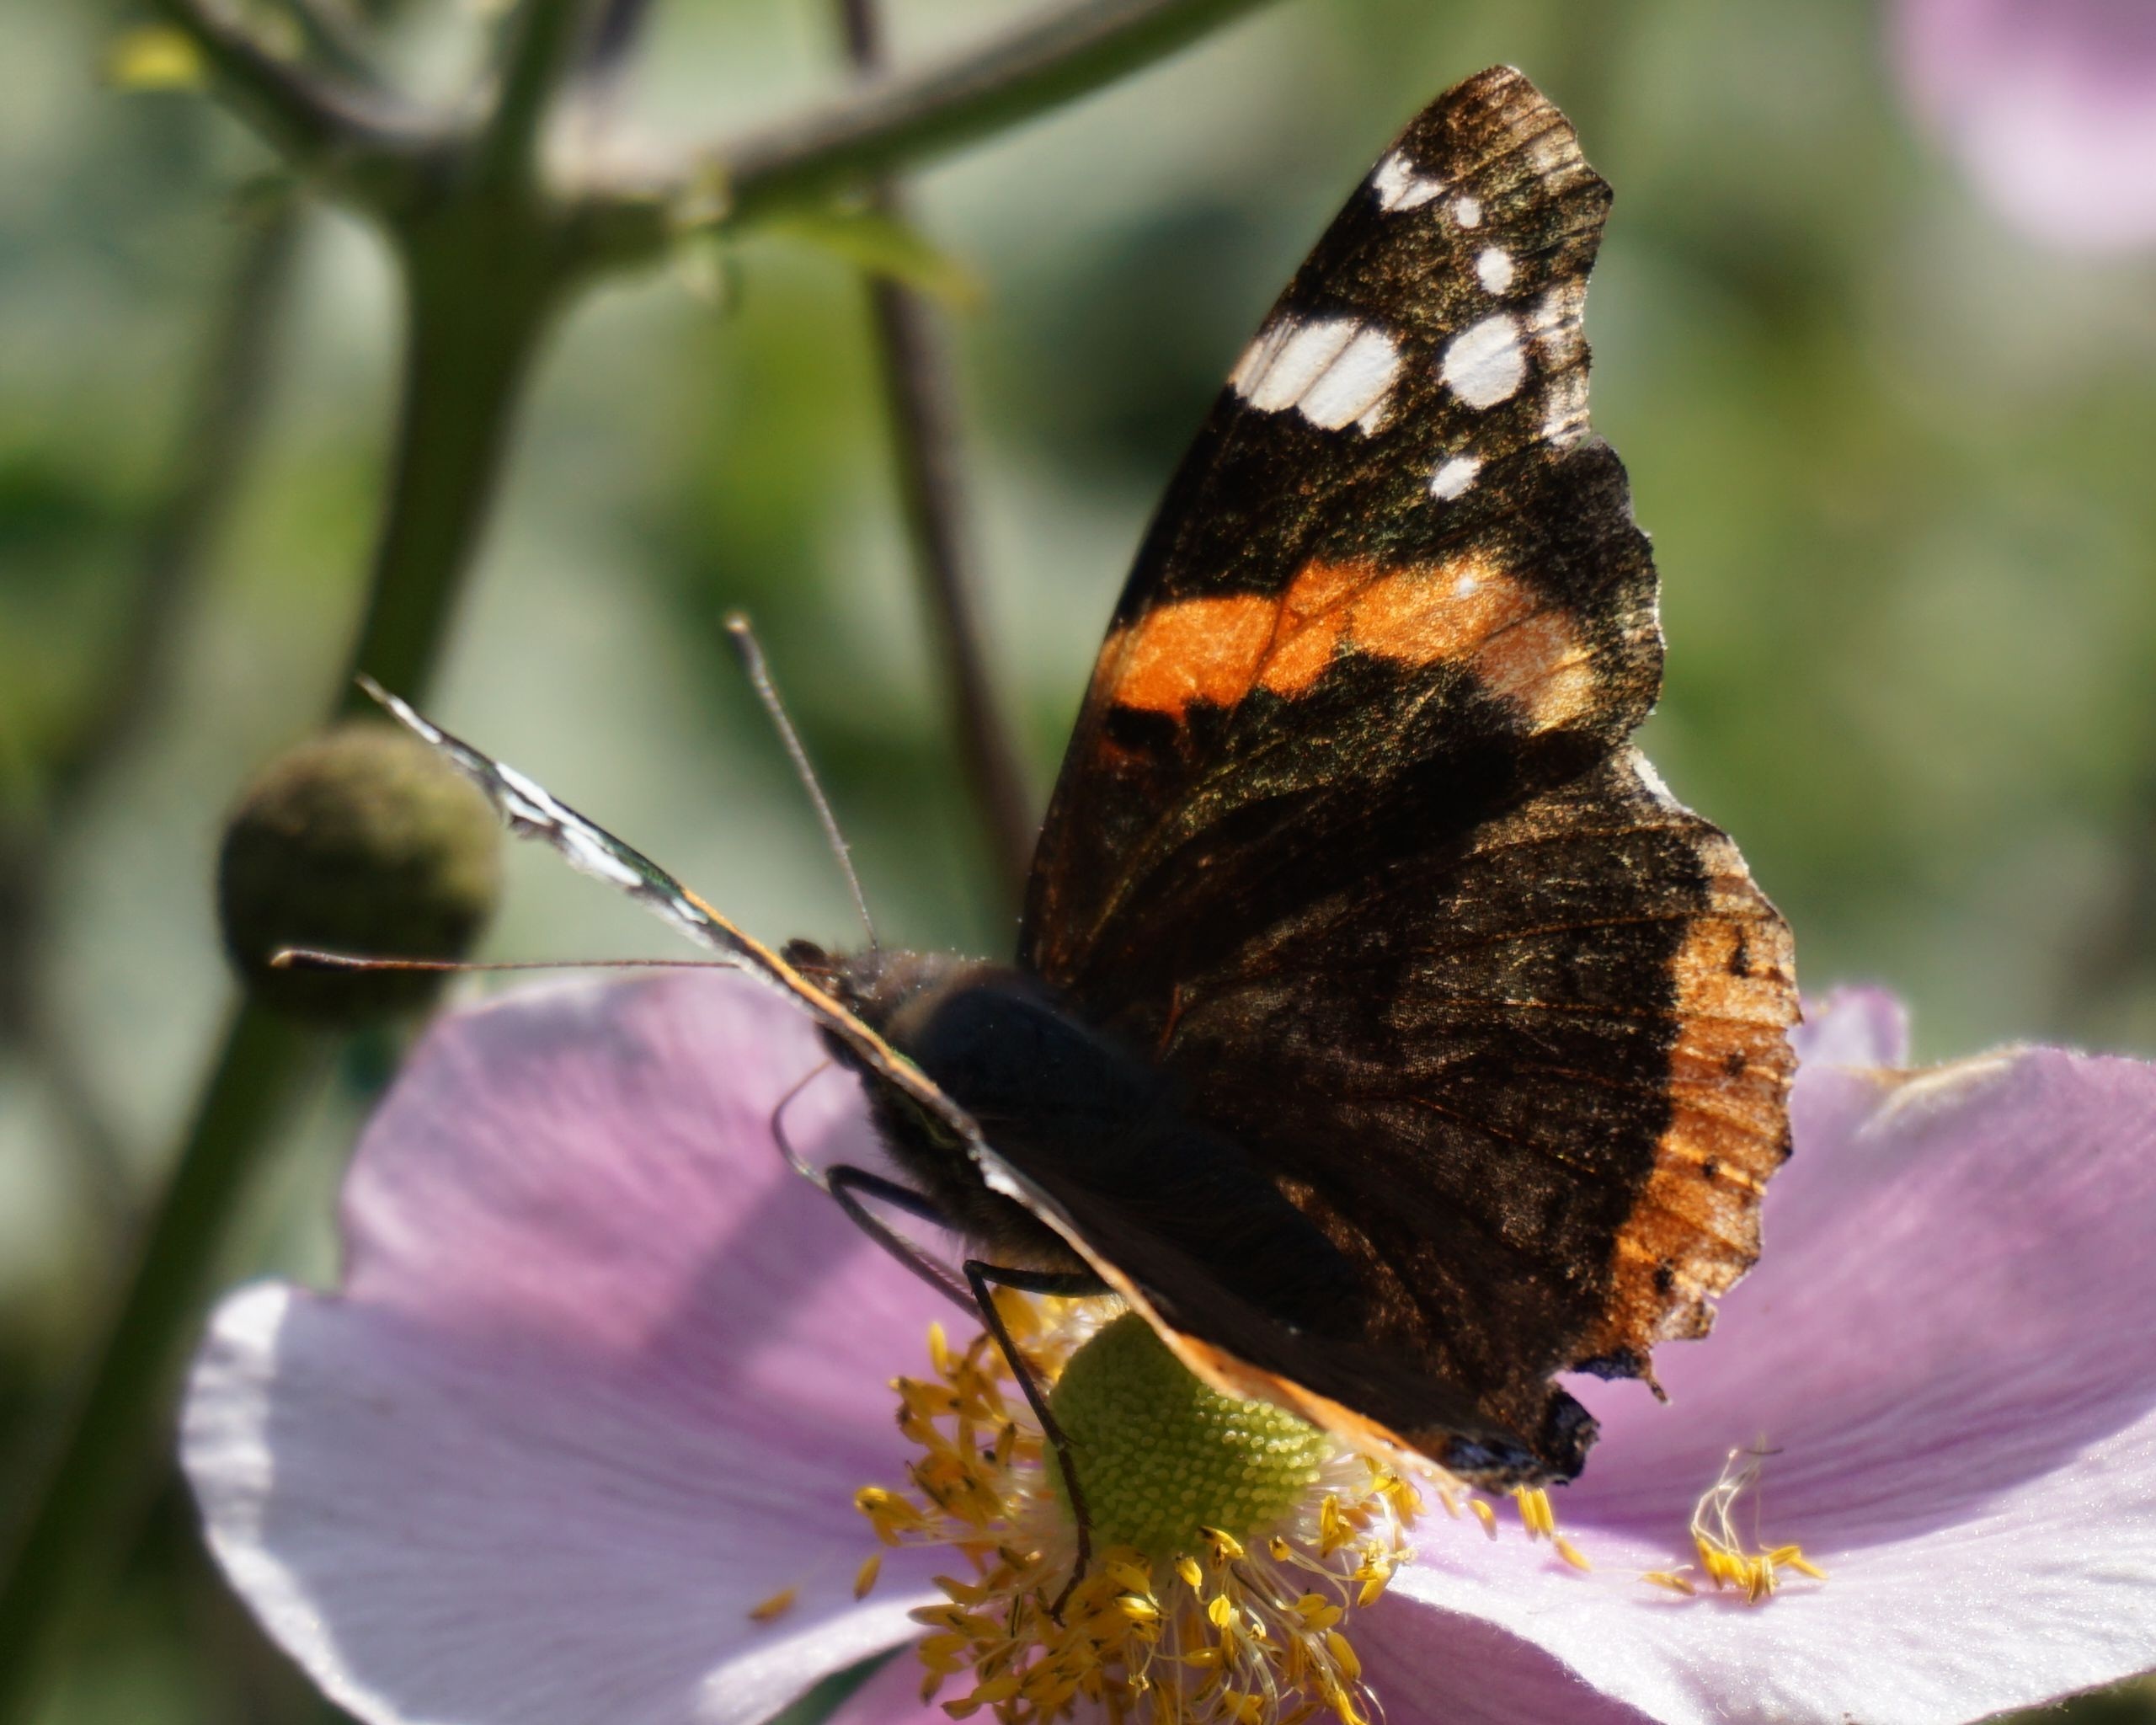
nature, photography, flower, petal, summer, wildlife, spring, insect, macro, botany, butterfly, pink, flora, fauna, invertebrate, close up, nectar, macro photography, arthropod, pollinator, moths and butterflies, lycaenid, brush footed butterfly, colias